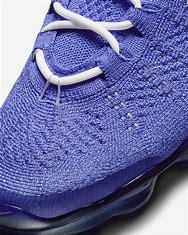
Brand: Nike
Model: Air Vapormax 2023 Flyknit